List of Liverpool F.C. seasons

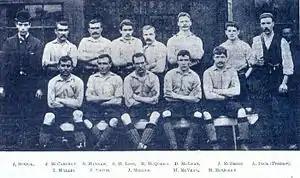
Liverpool's team during its first season, 1892–93

Liverpool Football Club is an English association football club based in Liverpool, Merseyside. The club was formed in 1892 following a disagreement between the board of Everton and club president John Houlding, who owned the club's ground, Anfield. The disagreement between the two parties over rent resulted in Everton moving to Goodison Park from Anfield, which left Houlding with an empty stadium. Thus, he founded Liverpool F.C. to play in the empty stadium. Liverpool won the First Division title for the first time in 1901; since then, the club has won a further nineteen league titles, along with eight FA Cups, ten Football League Cups, and sixteen FA Community Shields. They have also been crowned champions of European football on six occasions, winning the European Cup/UEFA Champions League in 1977, 1978, 1981, 1984, 2005, and 2019, and UEFA Cup winners on three occasions. The club was one of 22 members of the Premier League when it was formed in 1992.